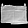
Label: Bag